Carapace

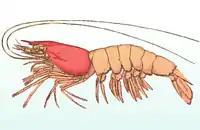
Diagram of a prawn, with the carapace highlighted in red

A carapace is a dorsal (upper) section of the exoskeleton or shell in a number of animal groups, including arthropods, such as crustaceans and arachnids, as well as vertebrates, such as turtles and tortoises. In turtles and tortoises, the underside is called the plastron.